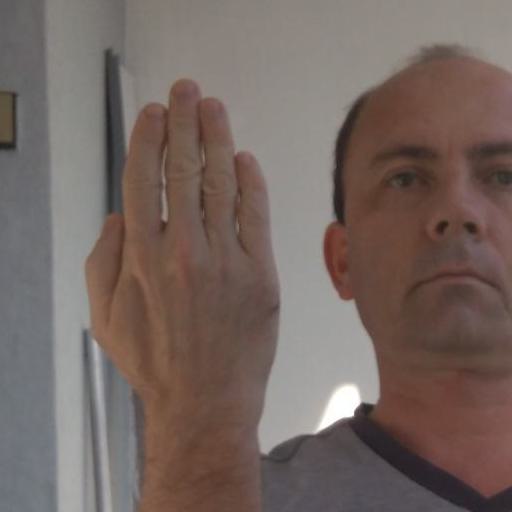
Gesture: stop_inverted